Royal West Middlesex Militia

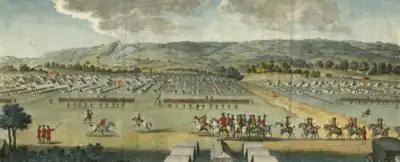
A review at Coxheath Camp.

During the summer of 1778 the West Middlesex Militia under Colonel G.J. Cooke was at Coxheath Camp near Maidstone in Kent, which was the army's largest training camp. Here the completely raw militia were exercised as part of a division alongside regular troops while providing a reserve in case of French invasion of South East England. Afterwards, the regiment was sent to the usual winter quarters, spread out amongst inns over several towns and villages. The regiment was ordered to enlarge these quarters, even though Col Cooke complained that his men were already so dispersed that he could not be held responsible for their discipline and 'oeconomy' (internal economy). He had 32 men absent with leave because there were no quarters for them, 40 could not be given medical care, and one detachment had to march in from away every time there was a parade.